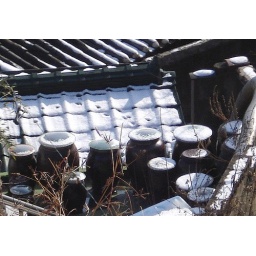
kimchi pots near building at shamanistic site